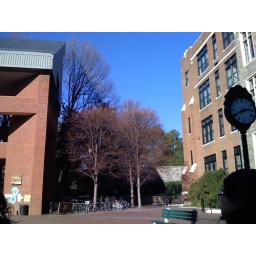
That's the ICC on the left and an old building on the right... and some pretty trees in the middle. :O)